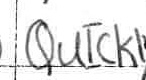
Label: quickly